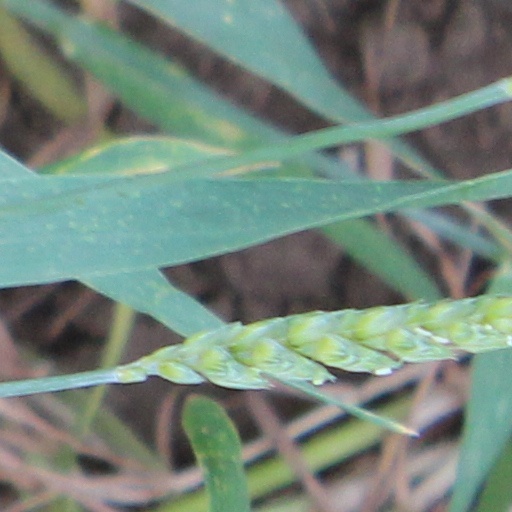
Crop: wheat